Ted Abernathy

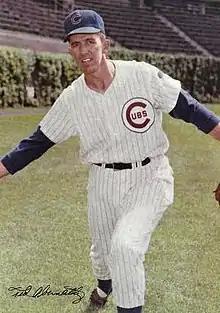
Abernathy with the Chicago Cubs in 1969

Ted Wade Abernathy (March 6, 1933 – December 16, 2004) was an American professional baseball player and right-handed pitcher. He appeared in 681 games in Major League Baseball (MLB), 647 as a relief pitcher, for seven different clubs over all or parts of 14 seasons between and , amassed 148 saves, and twice led the National League (NL) in that category. He batted and threw right-handed, stood tall, and weighed .